Bulk vending

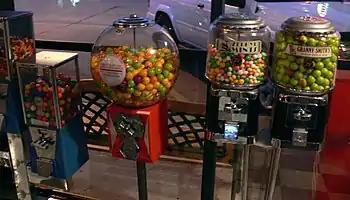
An assortment of modern gumball machines on location in a Dallas storefront

Bulk candy and other products can be obtained cheaply from wholesale stores such as Sam's Club as well as mail-order wholesale outfits.